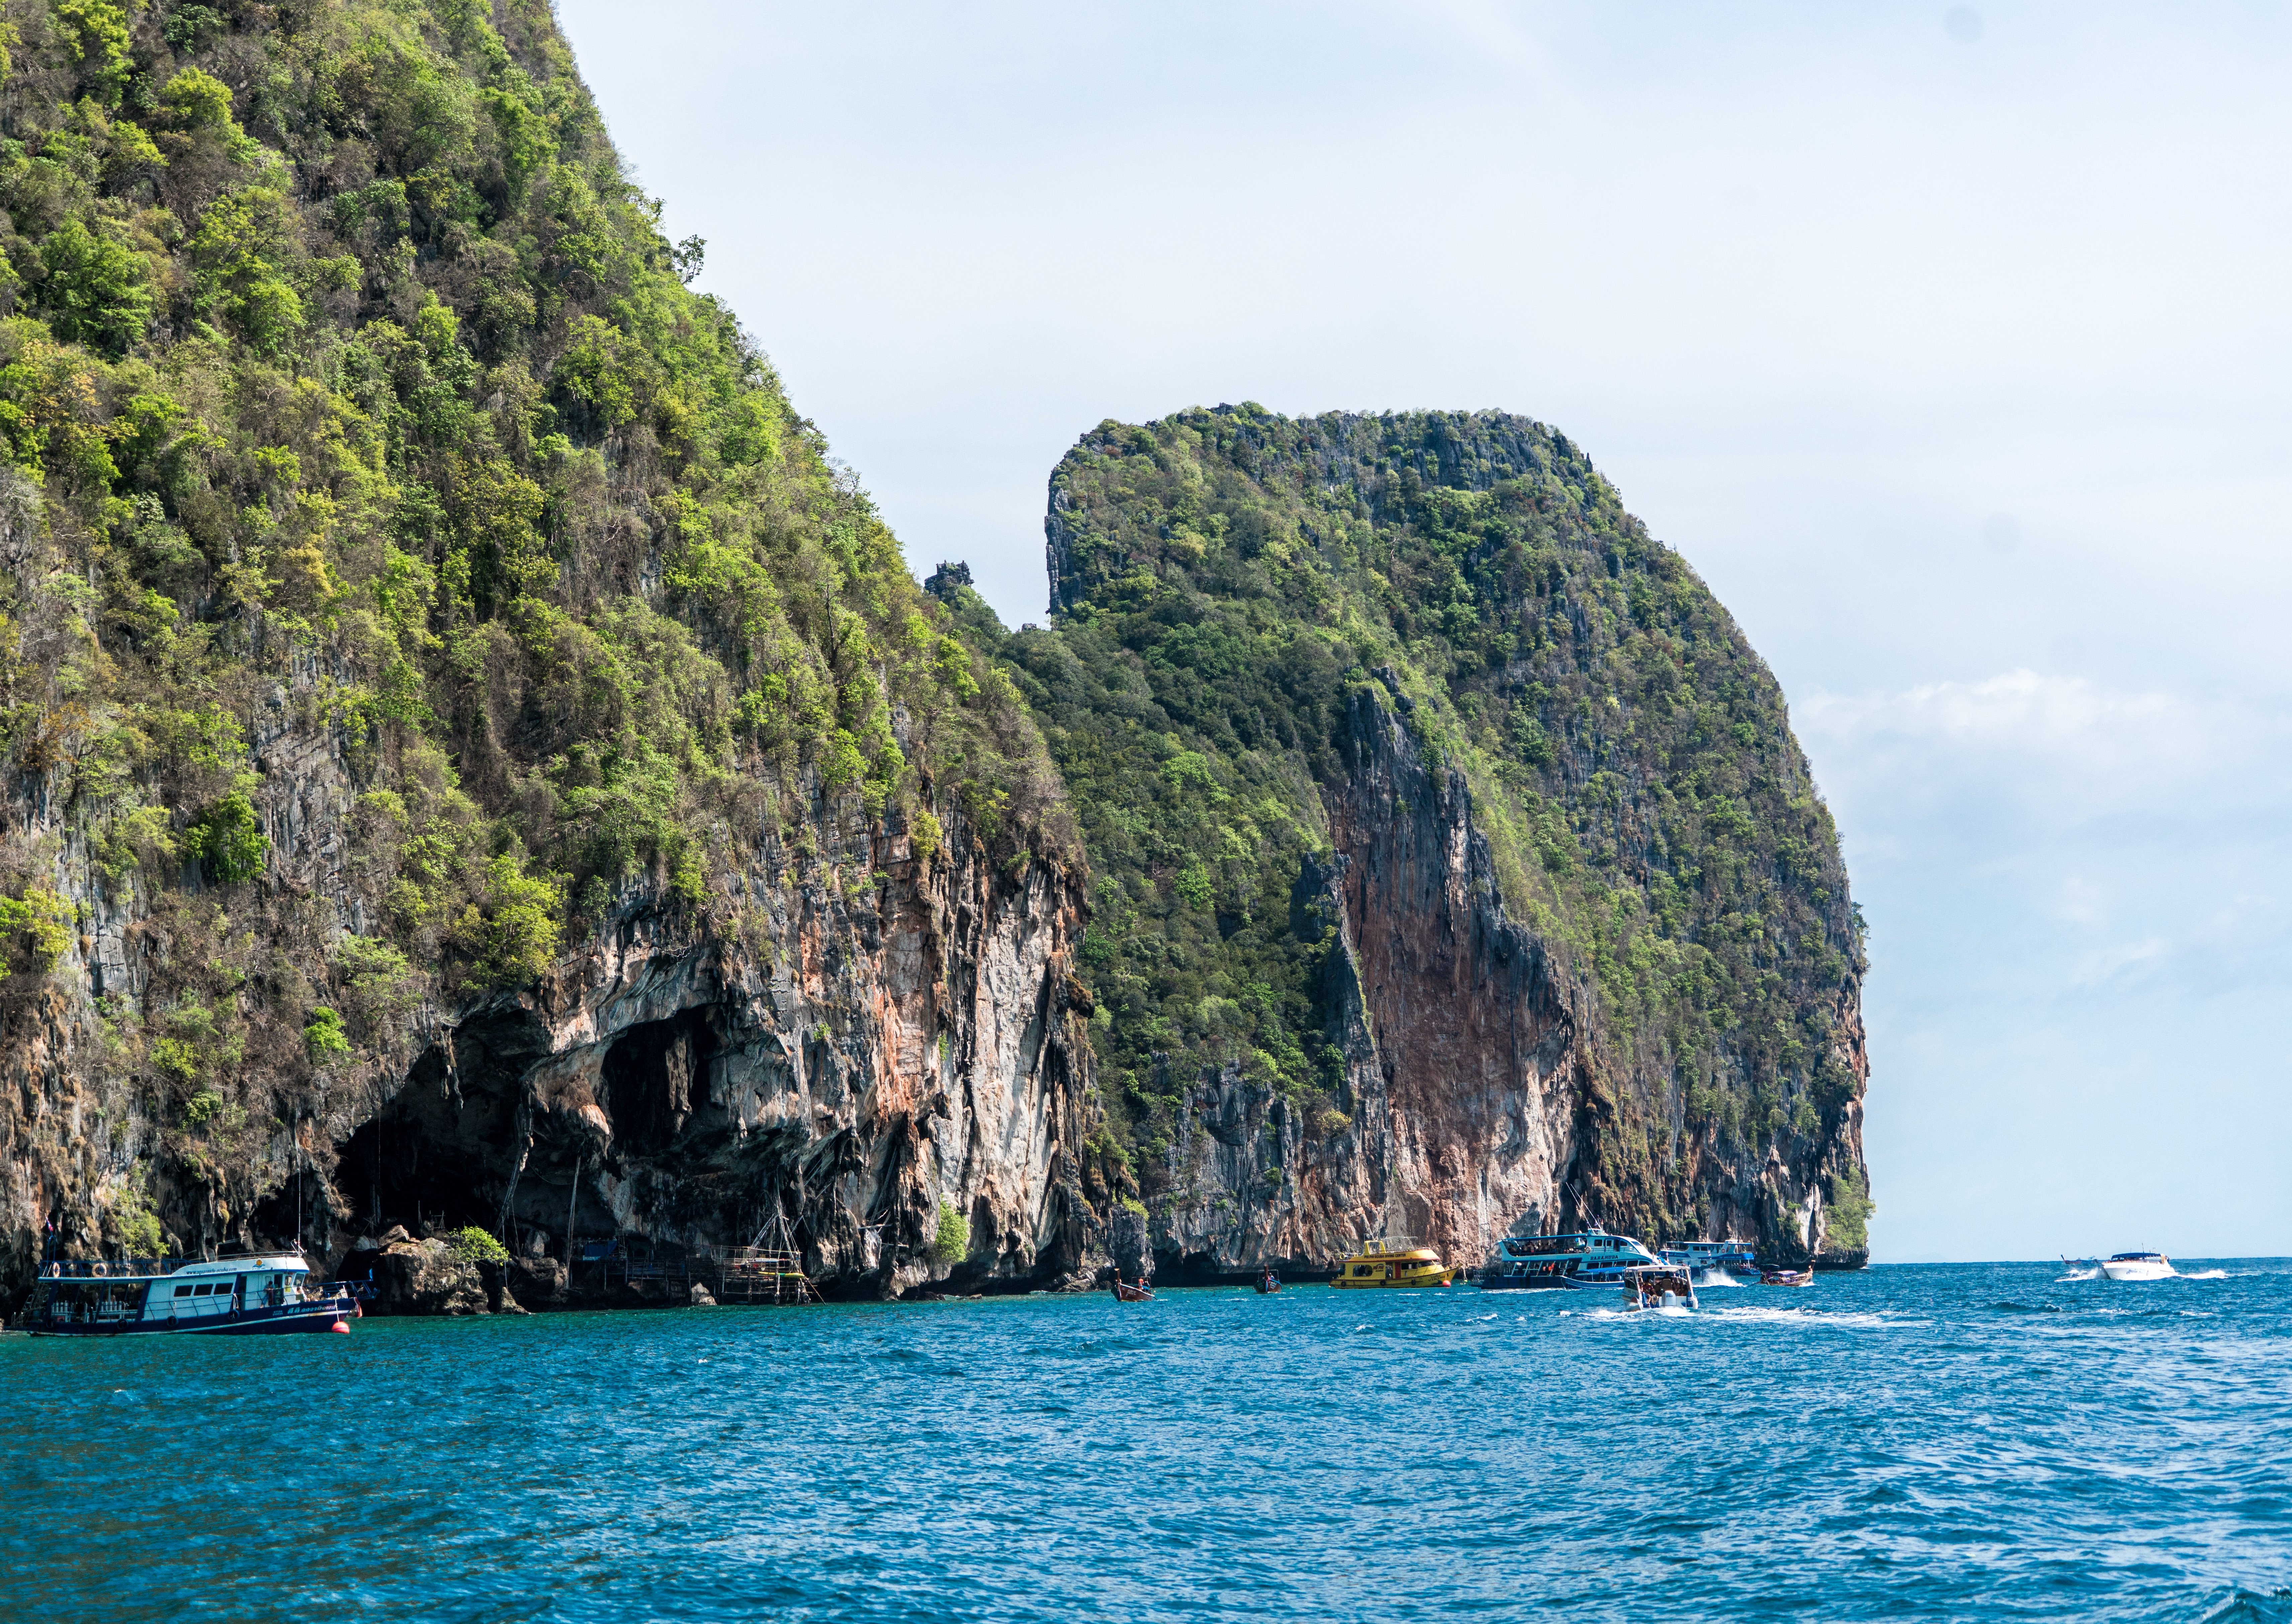
beach, landscape, sea, coast, water, nature, outdoor, rock, ocean, sky, summer, vacation, travel, cliff, cove, vehicle, tropical, scenery, holiday, bay, island, stack, tourism, terrain, thailand, body of water, rocks, sunny, clouds, mountains, archipelago, cape, islet, landform, phuket, sea cave, phi phi island tour, geographical feature